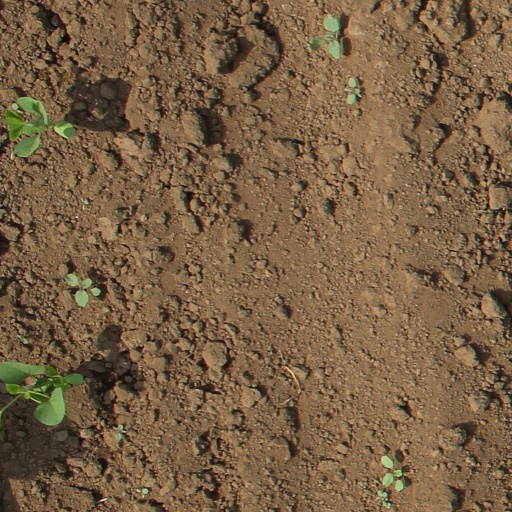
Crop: soybean